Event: Nepal Earthquake
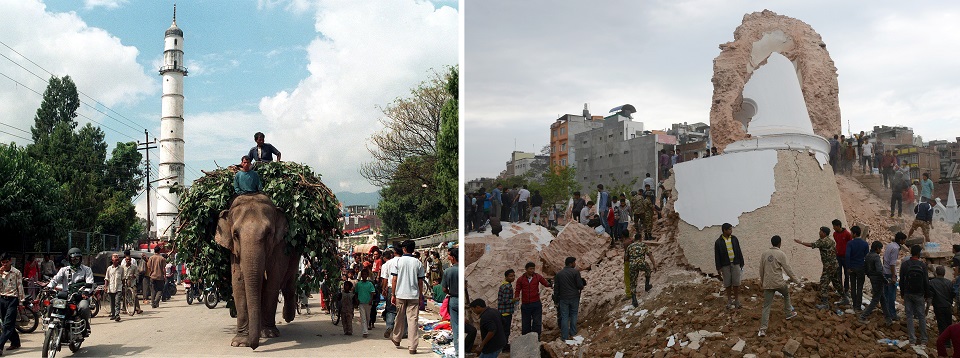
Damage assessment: damage